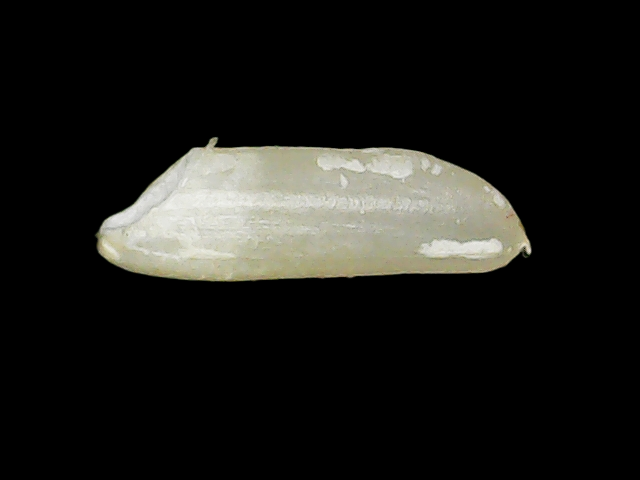
Rice variety: Binadhan7